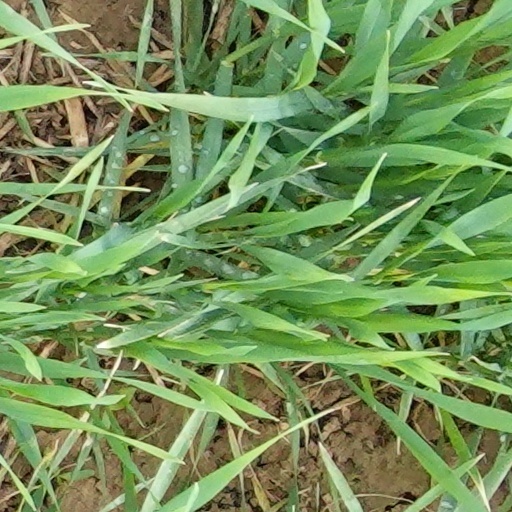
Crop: wheat